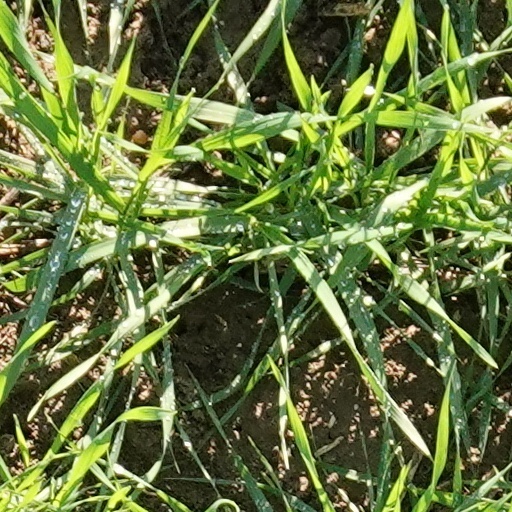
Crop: wheat